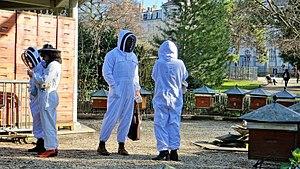
Apiculteurs au rucher école du jardin du Luxembourg à Paris
La Société centrale d'apiculture, est une association française, créée en 1855 comme société savante par Henri Louis Hamet. Elle a été reconnue d'utilité publique en mars 1900.